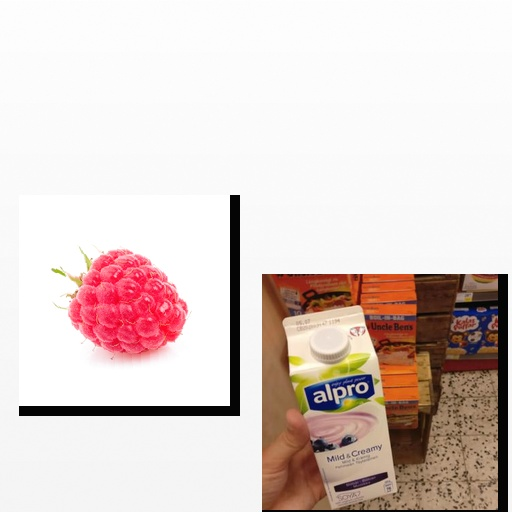
Food items: blueberry_soyghurt, raspberry